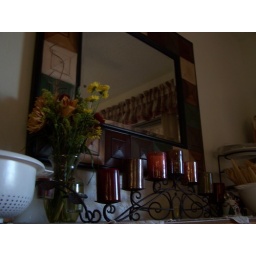
the walls hold beauty in my sisters home 2008